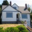
Label: house